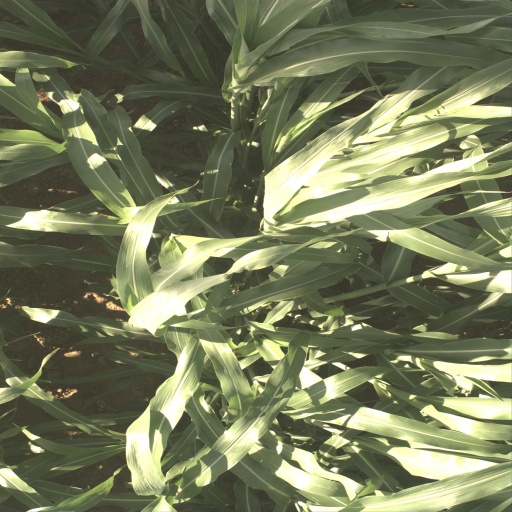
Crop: sorghum